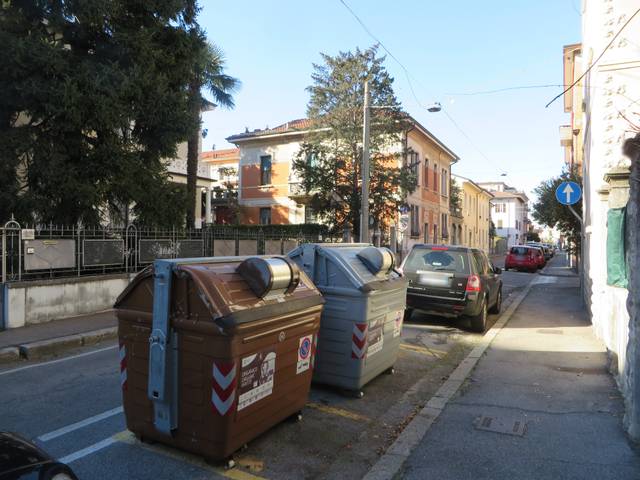
Region: Italy
Coordinates: 45.532, 10.241